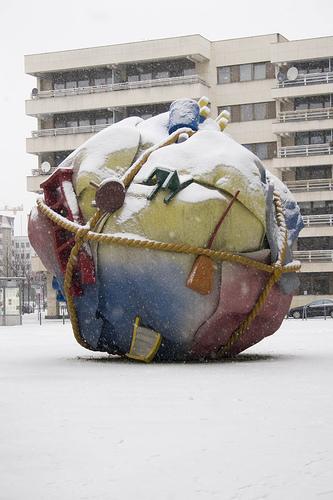
Weather: snow or frosty